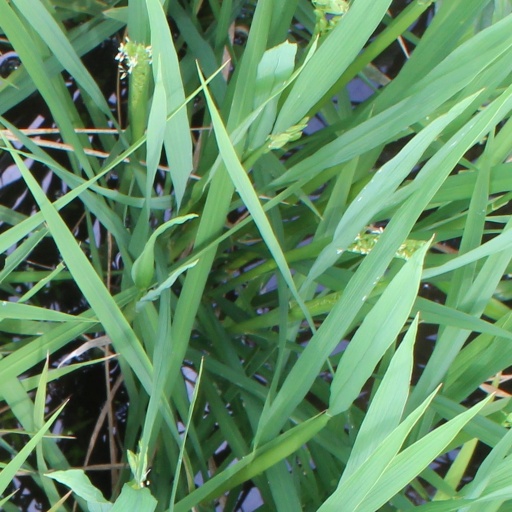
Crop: rice